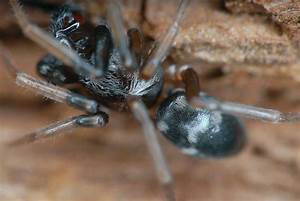
Label: ragno